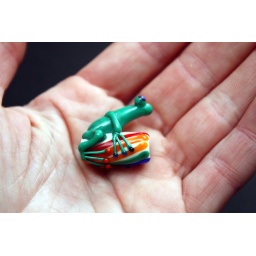
a jade green glass frog bead made by Guy. so cute on this rainbow bead!